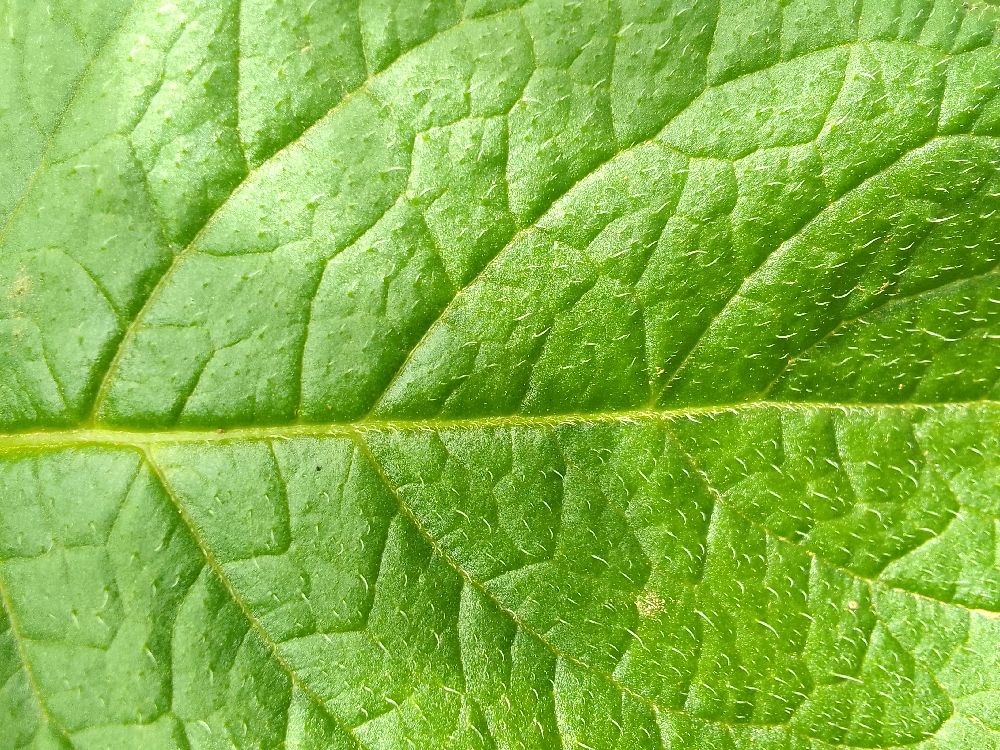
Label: Healthy